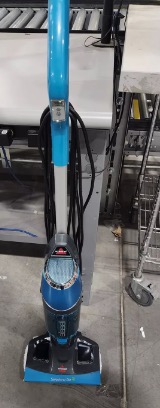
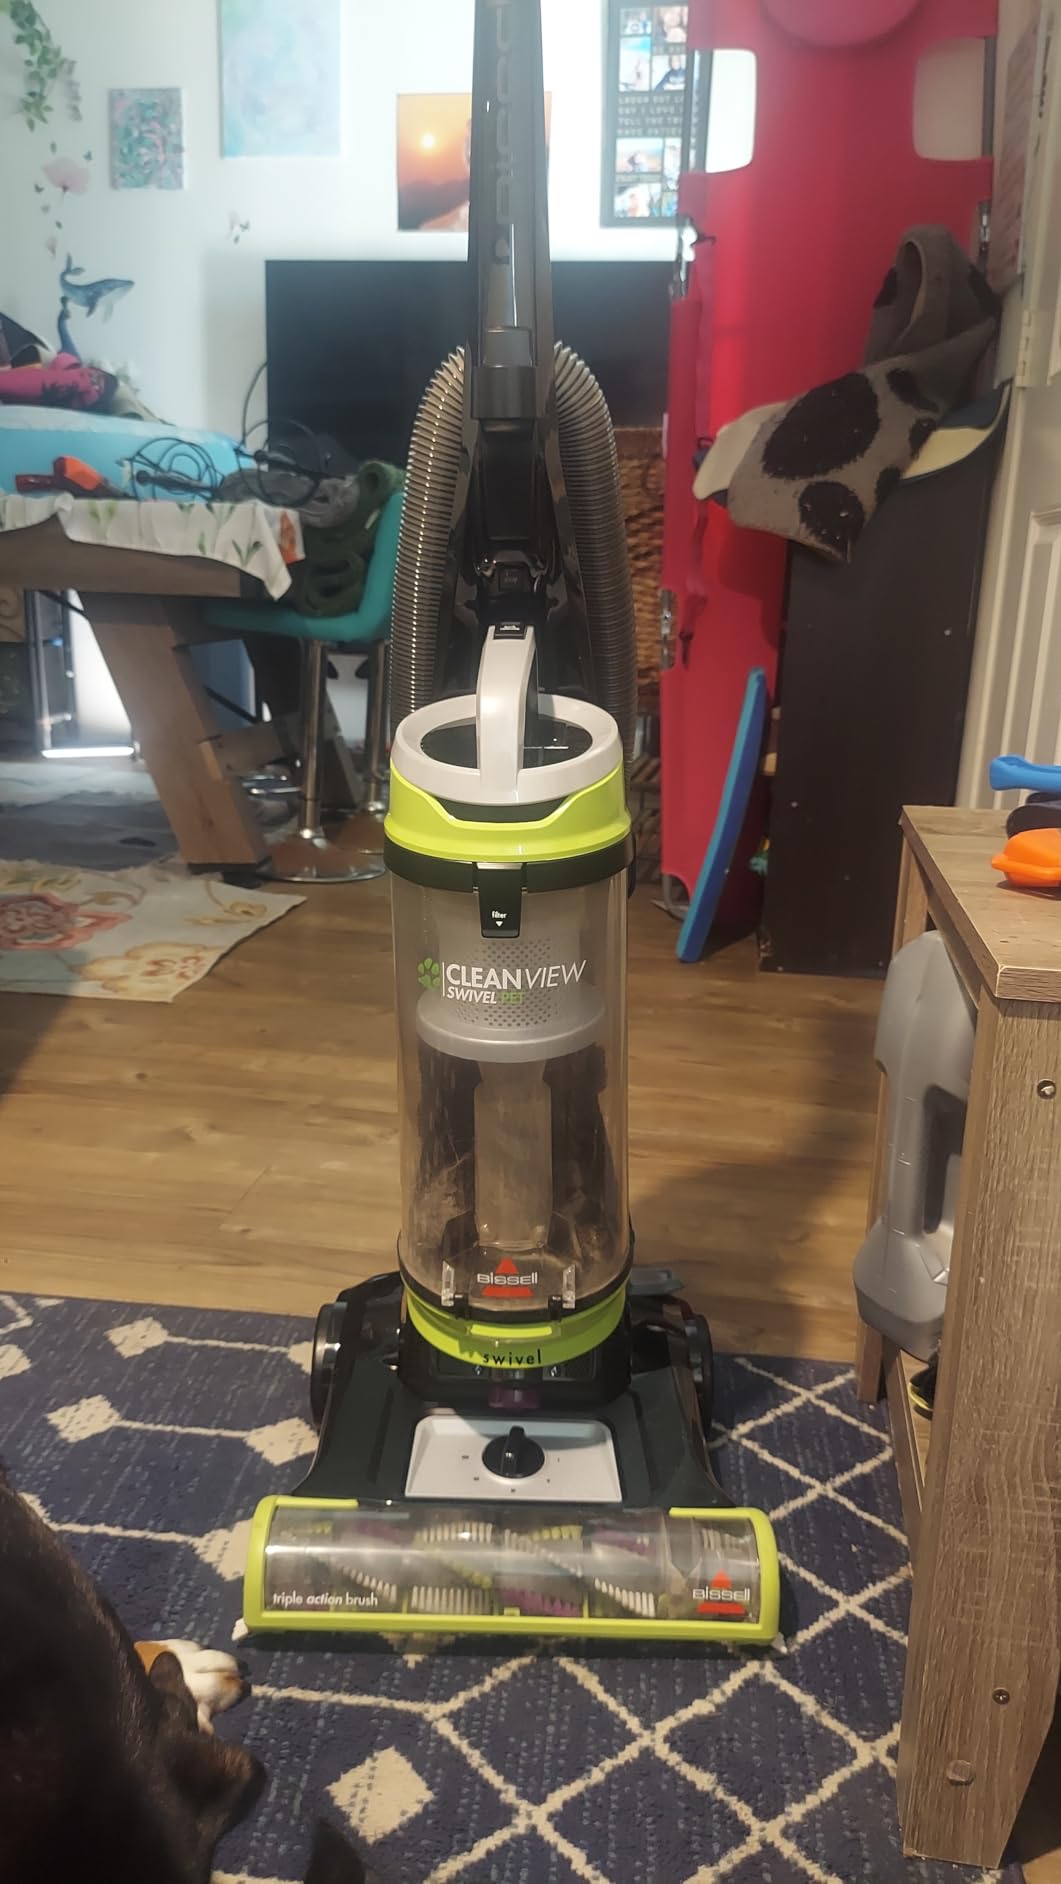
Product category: items_vacuum
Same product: no